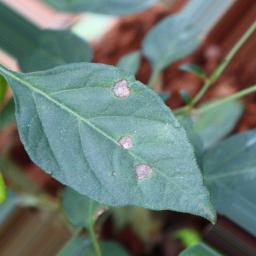
Label: cercospora